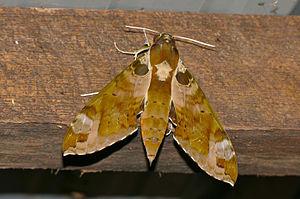
Cechenena helops est une espèce d'insectes lépidoptères de la famille des Sphingidae, sous-famille des Macroglossinae, tribu des Macroglossini, sous-tribu des Choerocampina et du genre Cechenena.
Le genre Cechenena regroupe des lépidoptères de la famille des Sphingidae, de la sous-famille des Macroglossinae, de la tribu des Macroglossini, de la sous-tribu des Choerocampina.